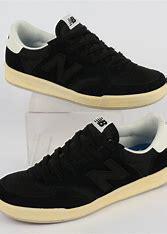
Brand: New
Model: Balance New Balance 300 Series